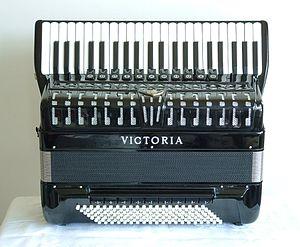
Un accordéon-piano est doté d'un clavier droit tel celui d'un clavier de piano ou d'orgue. Le mécanisme et le mode de fonctionnement de la main-droite se rapprochent plus d'un doigté pour orgue qu'au piano, puisque tous deux des instruments à vents, on doit le terme « accordéon-piano » à Guido Deiro vers 1910— et en est l'appellation populaire. Quant à lui le registre de main-gauche, peut être équipé de tous les types de nomenclatures possible.